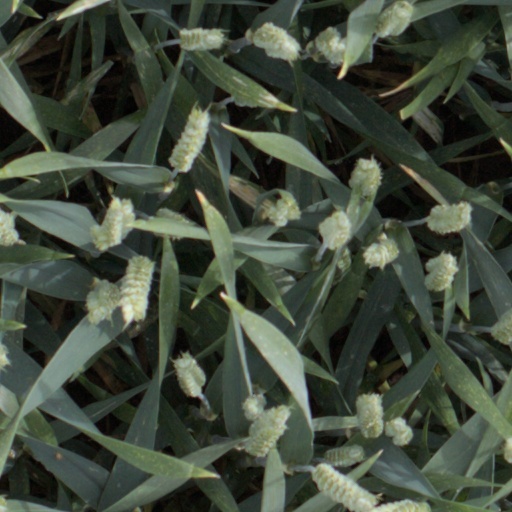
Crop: wheat